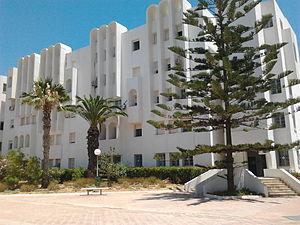
Faculté de médecine de Monastir
Monastir, est une ville côtière du Sahel tunisien, au centre-est de la Tunisie, située sur une presqu'île au sud-est du golfe d'Hammamet, à une vingtaine de kilomètres à l'est de Sousse et à 162 kilomètres au sud de Tunis. En 2014, la population de la municipalité atteint 93 306 habitants.